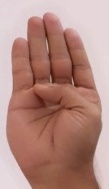
ASL sign: B